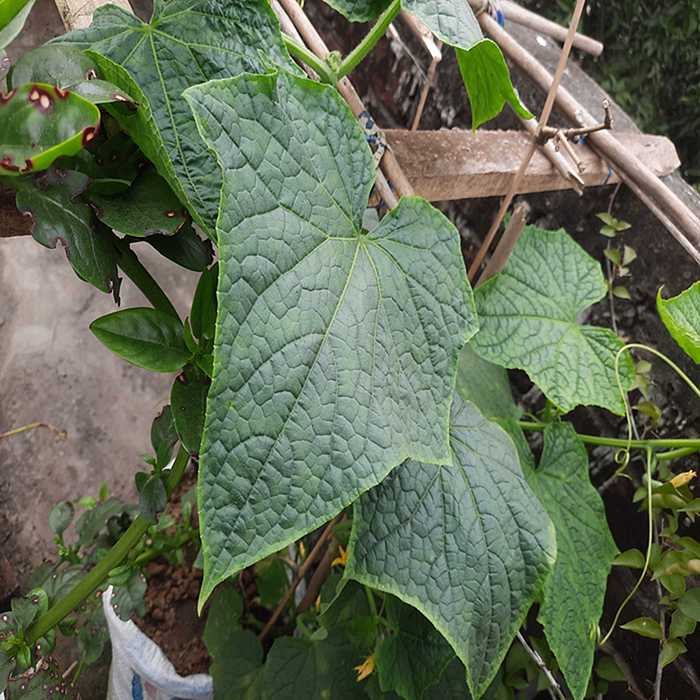
Plant: Cucumber
Label: Fresh leaf